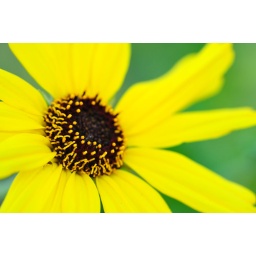
Yellow! Not much variety of flowers in my area... Gotta travel more to get better flower shots.